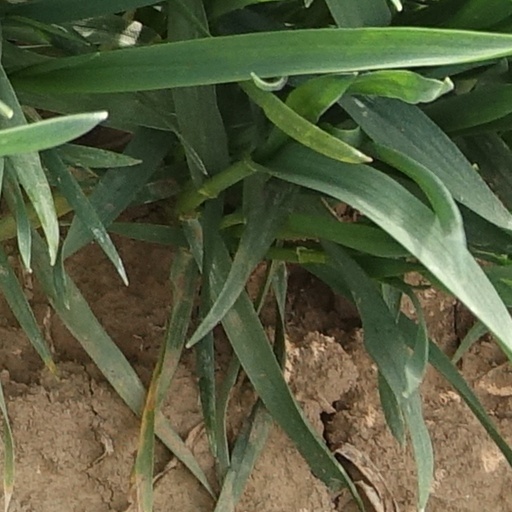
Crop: wheat